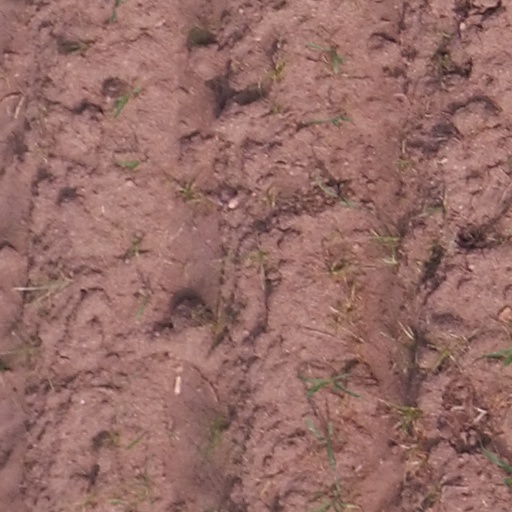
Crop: maize; corn